Kit and replica cars of New Zealand

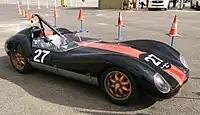
Lola on which the Beattie is based

Beattie was originally a New Zealand kitcar created by Stephen Charles Beattie and its manufacture is now based in the United Kingdom. It made the Beattie SR2000 and Clubman Sports, based on the Lola-Climax Mk1. Kevin Hunt of Redline Performance Cars Limited acquired the design from Stephen Beattie in 1999 and the car was renamed the Redline Sprint with a least two models being available, the Sprint and the Road Sport. It was available up to at least 2007.